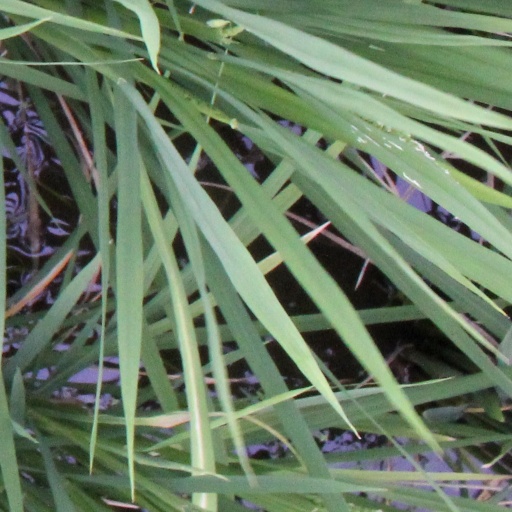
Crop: rice